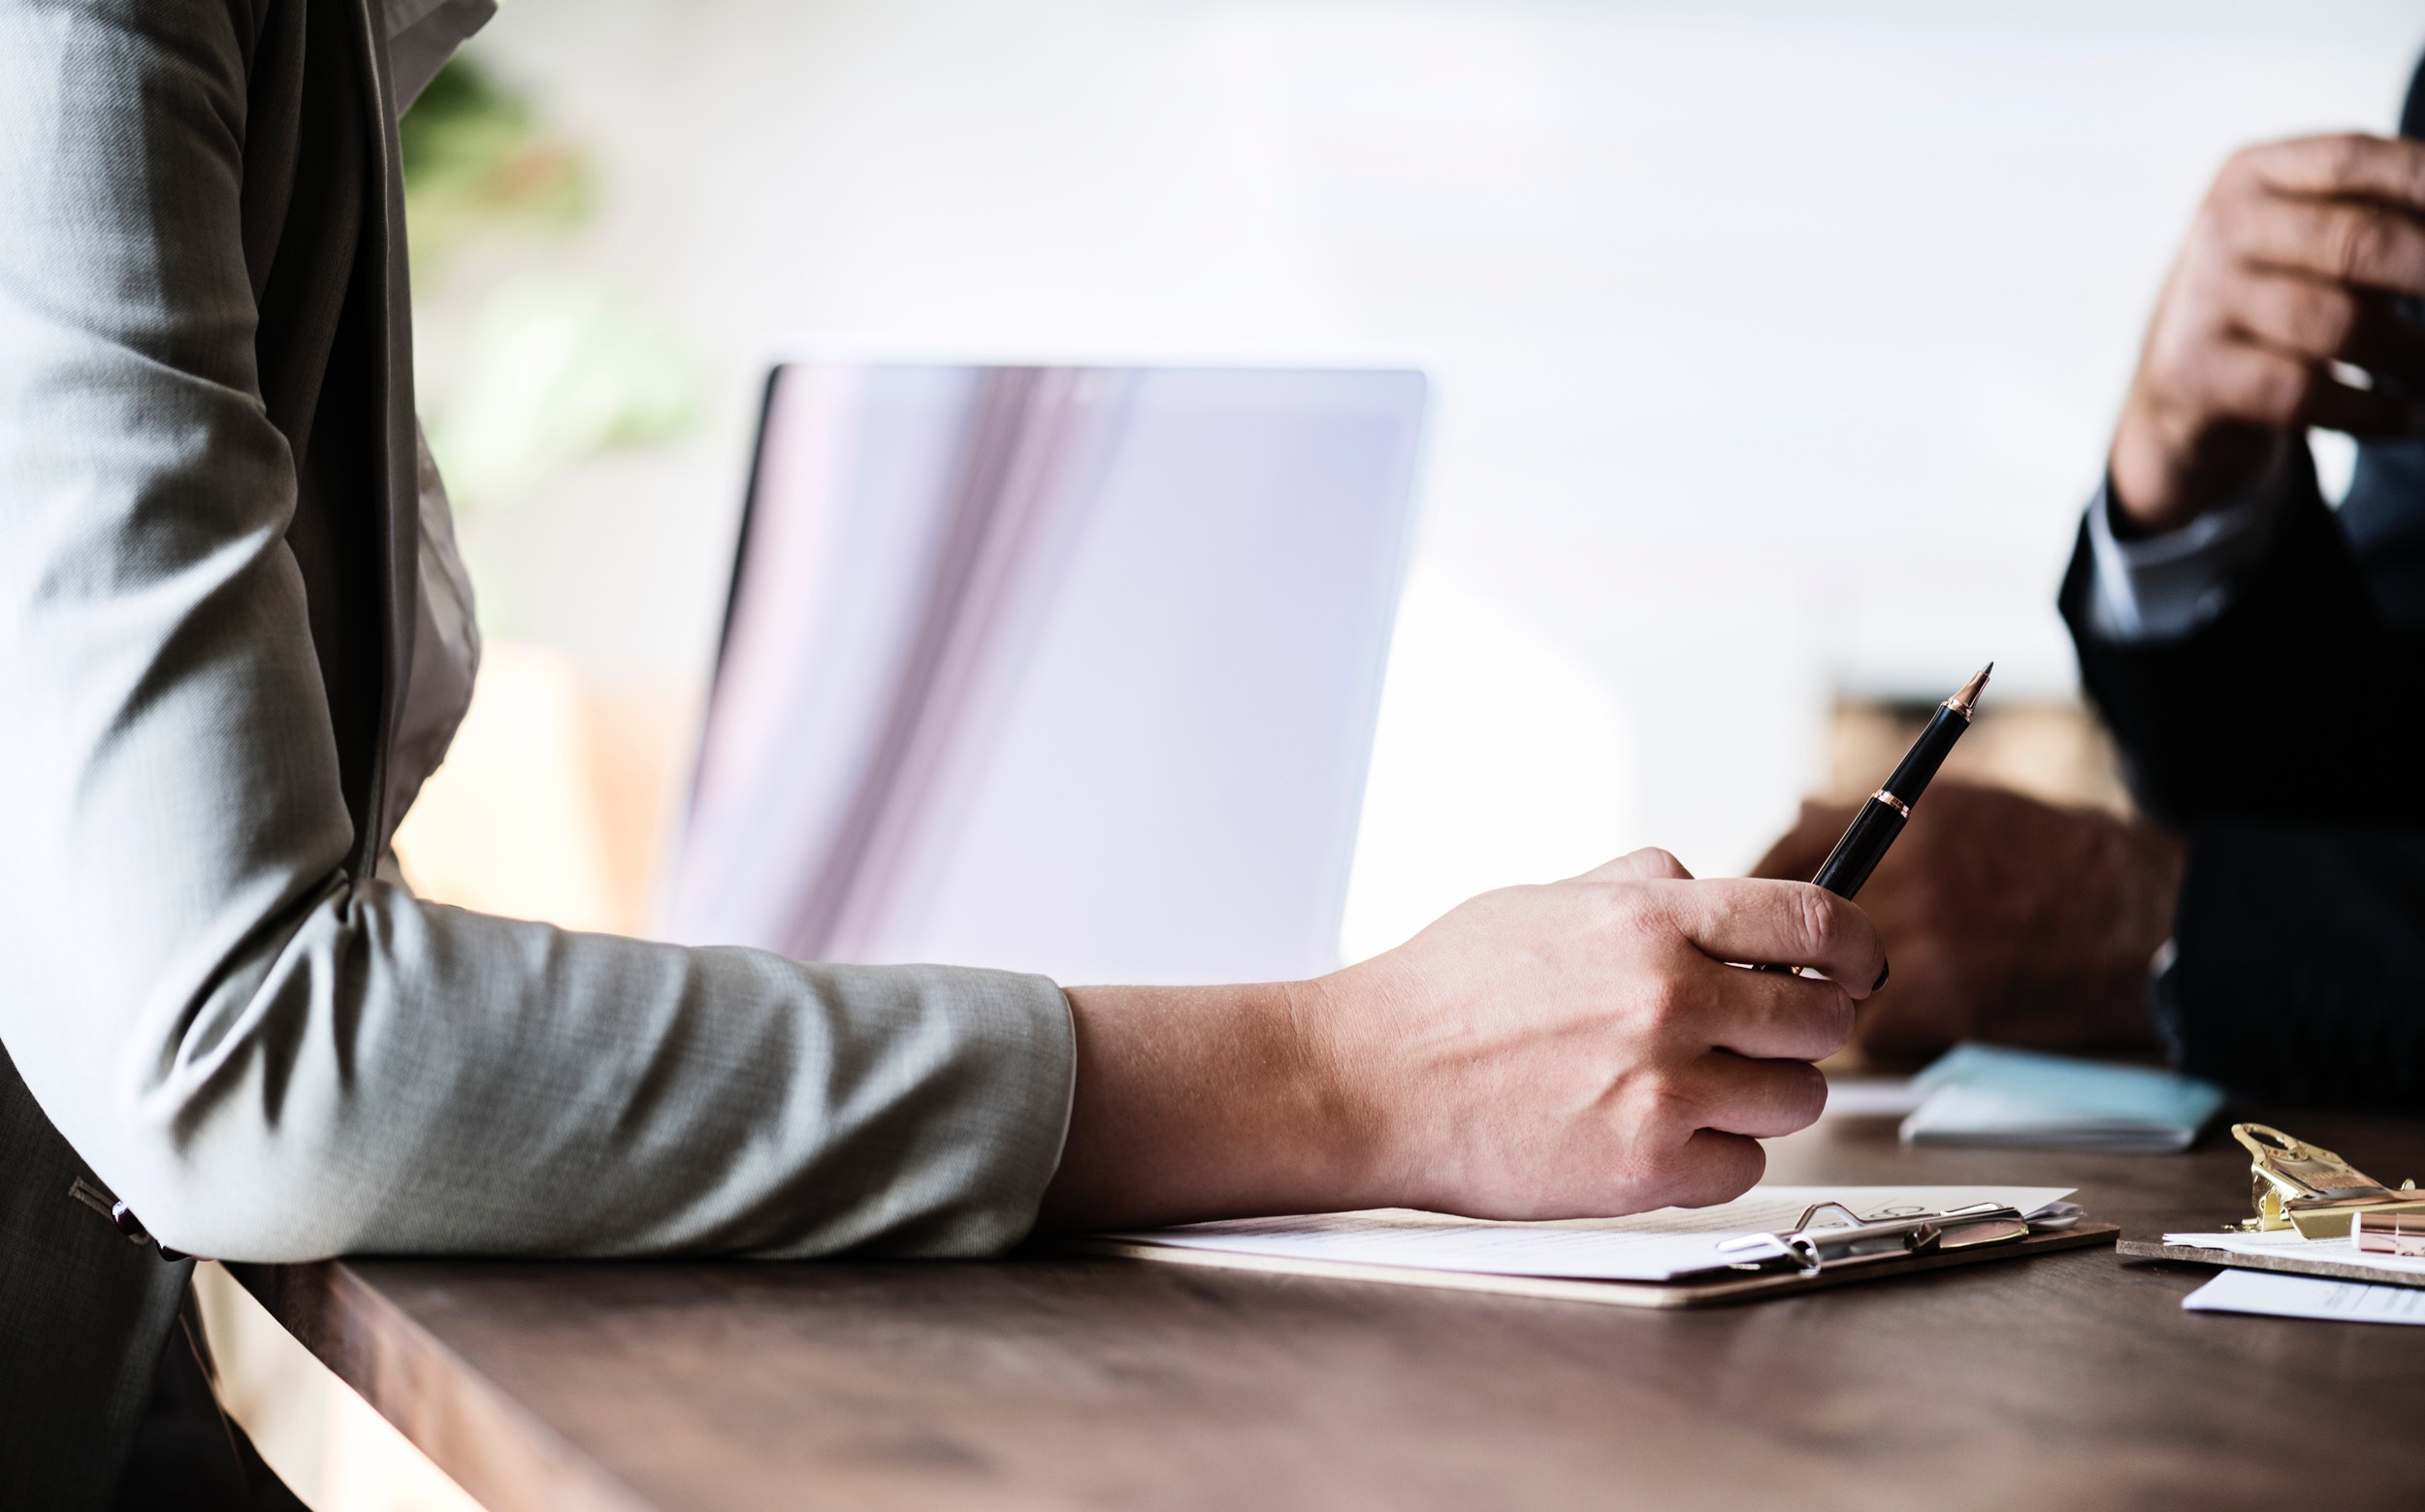
client, meeting, sitting, hand, writing instrument accessory, writing, white collar worker, job, employment, learning, business, office supplies, gesture, wrist